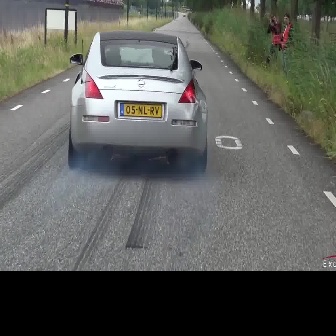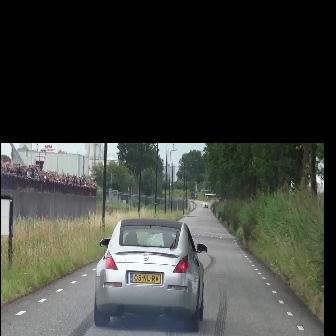
  Please identify the target specified by the bounding box [67,30,207,170] in the first image and locate it in the second image. Return the coordinates in [x_min,y_min,x_max,y_max] format.
Answer: [93,218,207,332]